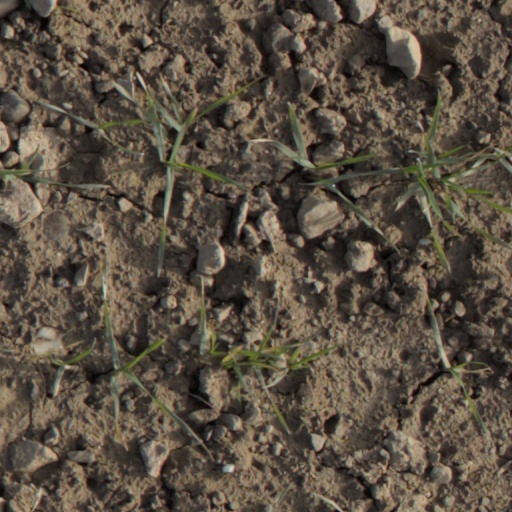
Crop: wheat